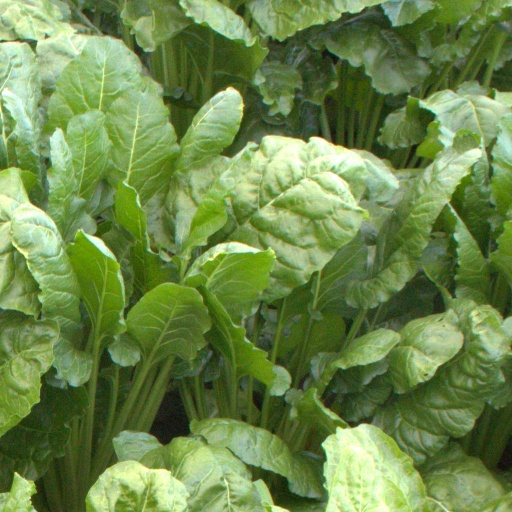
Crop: sugar beet